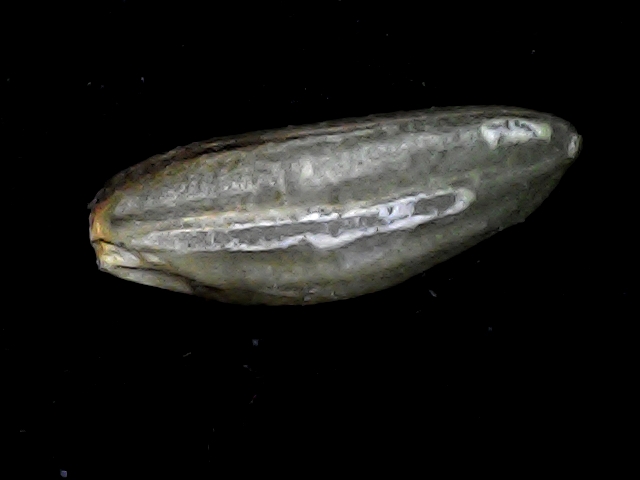
Rice variety: BD91